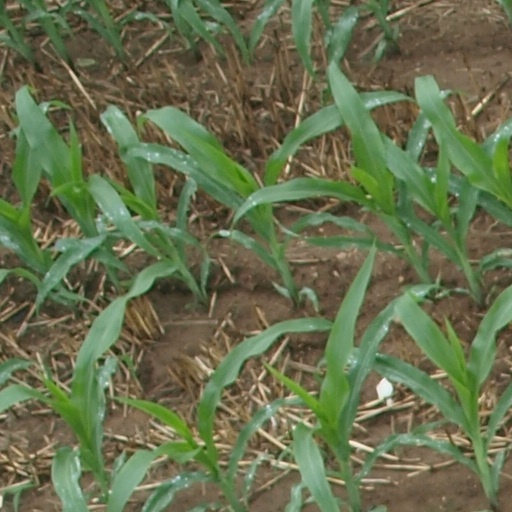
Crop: maize; corn